Wizardology: The Book of the Secrets of Merlin

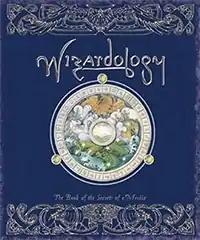
First edition cover

Wizardology: The Book of the Secrets of Merlin is the third book in the Ologies series, created and published by The Templar Publishing Company in the UK in 2005, and published by Candlewick Press in North America. The book is marketed as having been written by the mythical wizard Merlin, having been originally discovered in the year 1588 and now being revealed to the world for the first time.